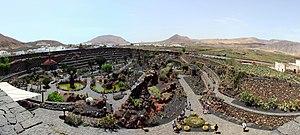
Vue panoramique sur le Jardin de Cactus, création de l'architecte et artiste César Manrique dans le village de Guatiza (commune de Teguise), sur l'île de Lanzarote dans les îles Canaries (Espagne)."
Lanzarote, autrefois appelée en français Lancerotte, et Titerogakat en guanche est une île d'Espagne située dans l'océan Atlantique et faisant partie des îles Canaries. Administrativement, l'île fait partie de la province de Las Palmas dans la communauté autonome des îles Canaries. Peuplée de 142 517 habitants, elle est la troisième plus peuplée des îles Canaries après Tenerife et Grande Canarie. Couvrant une superficie de 845,94 km², elle est la quatrième plus grande île de l'archipel. Arrecife est le siège du cabildo insulaire.